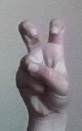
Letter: toot